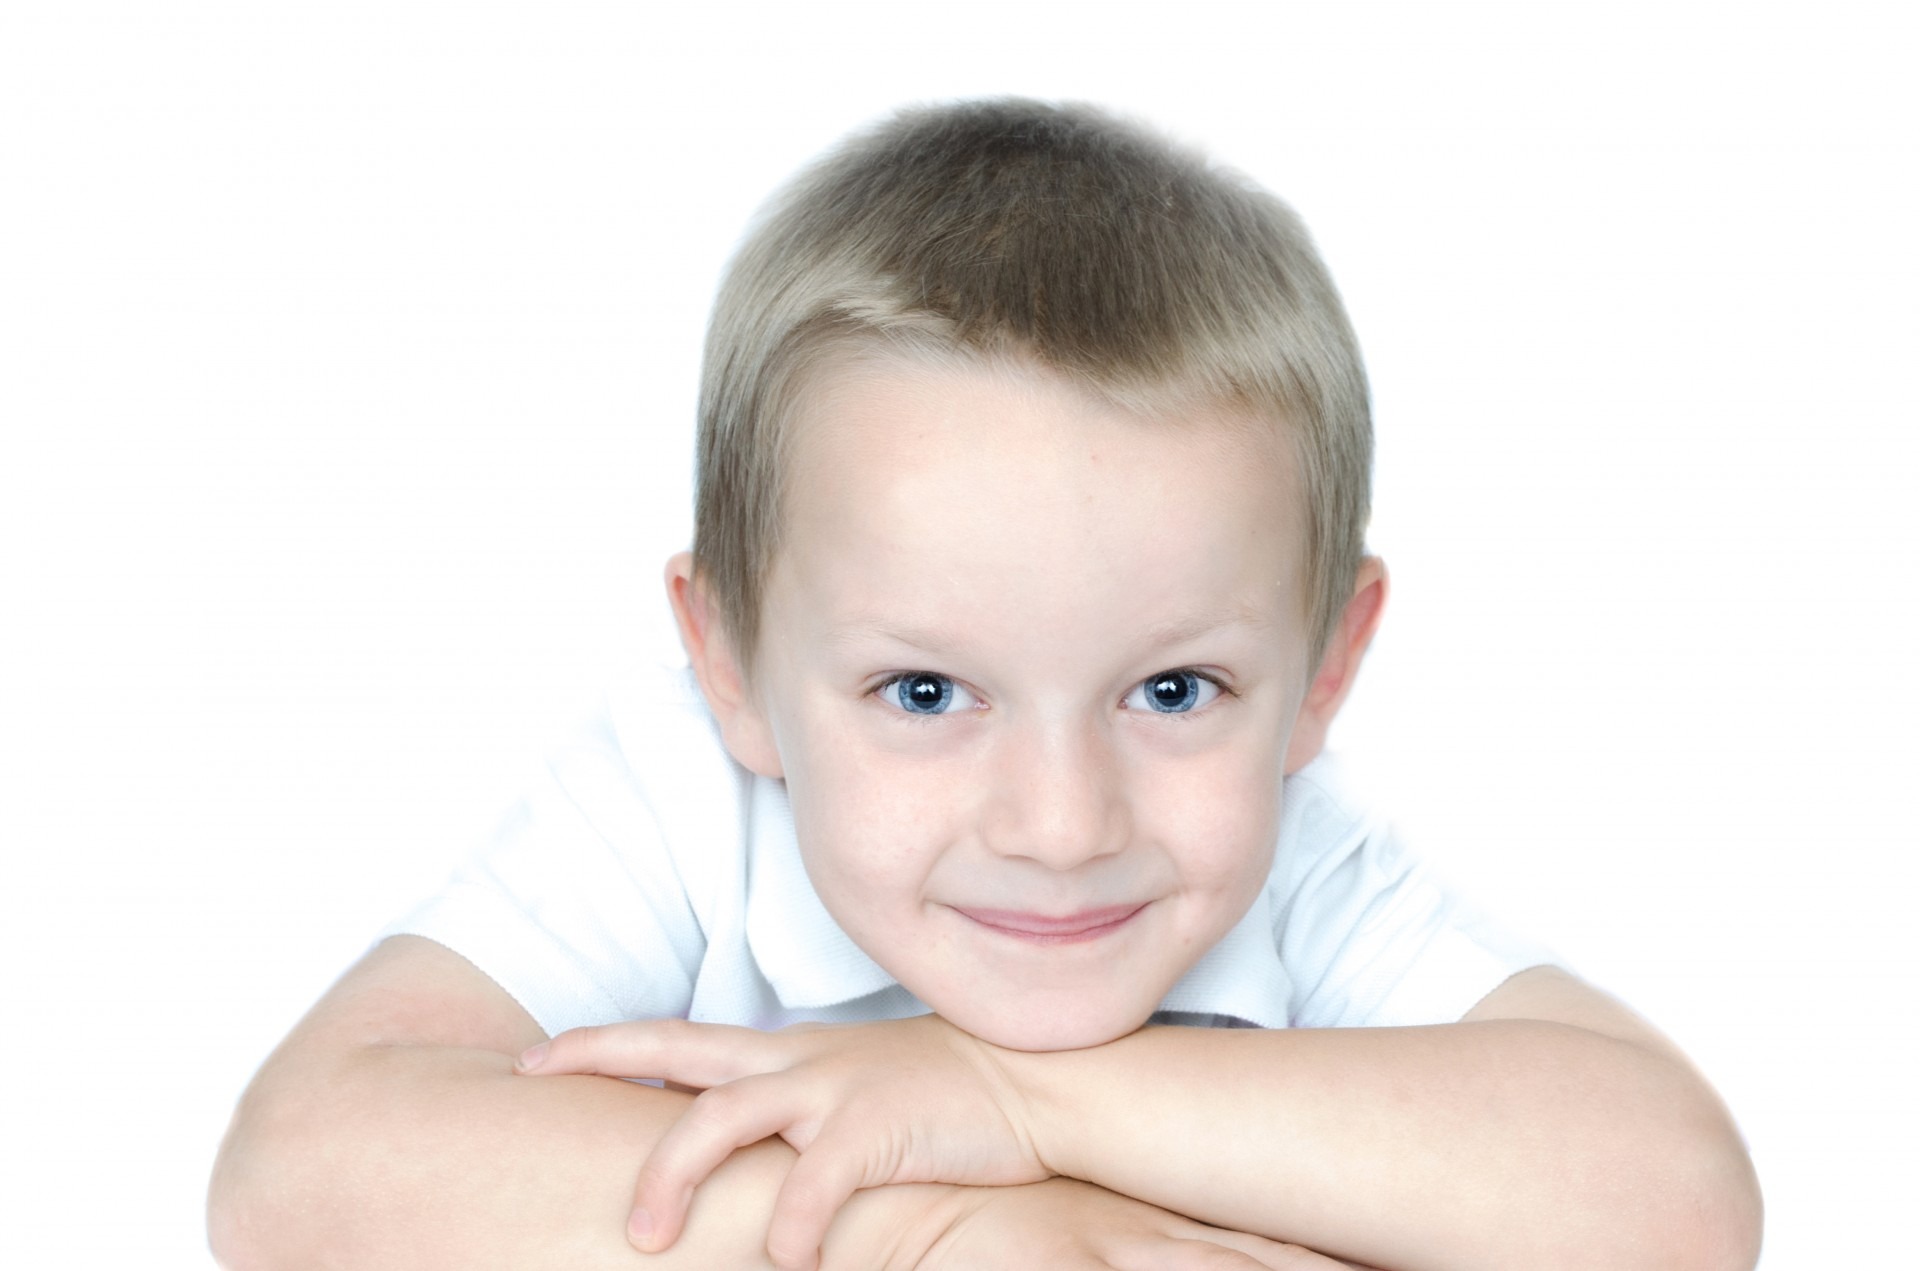
hand, person, people, white, play, boy, kid, isolated, male, portrait, finger, studio, child, facial expression, face, nose, eyes, background, happy, infant, toddler, head, look, skin, organ, emotion, sense, portrait photography, human positions